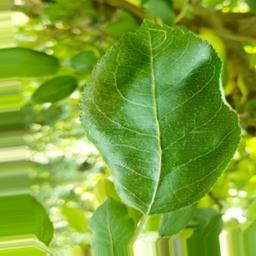
Label: Healthy